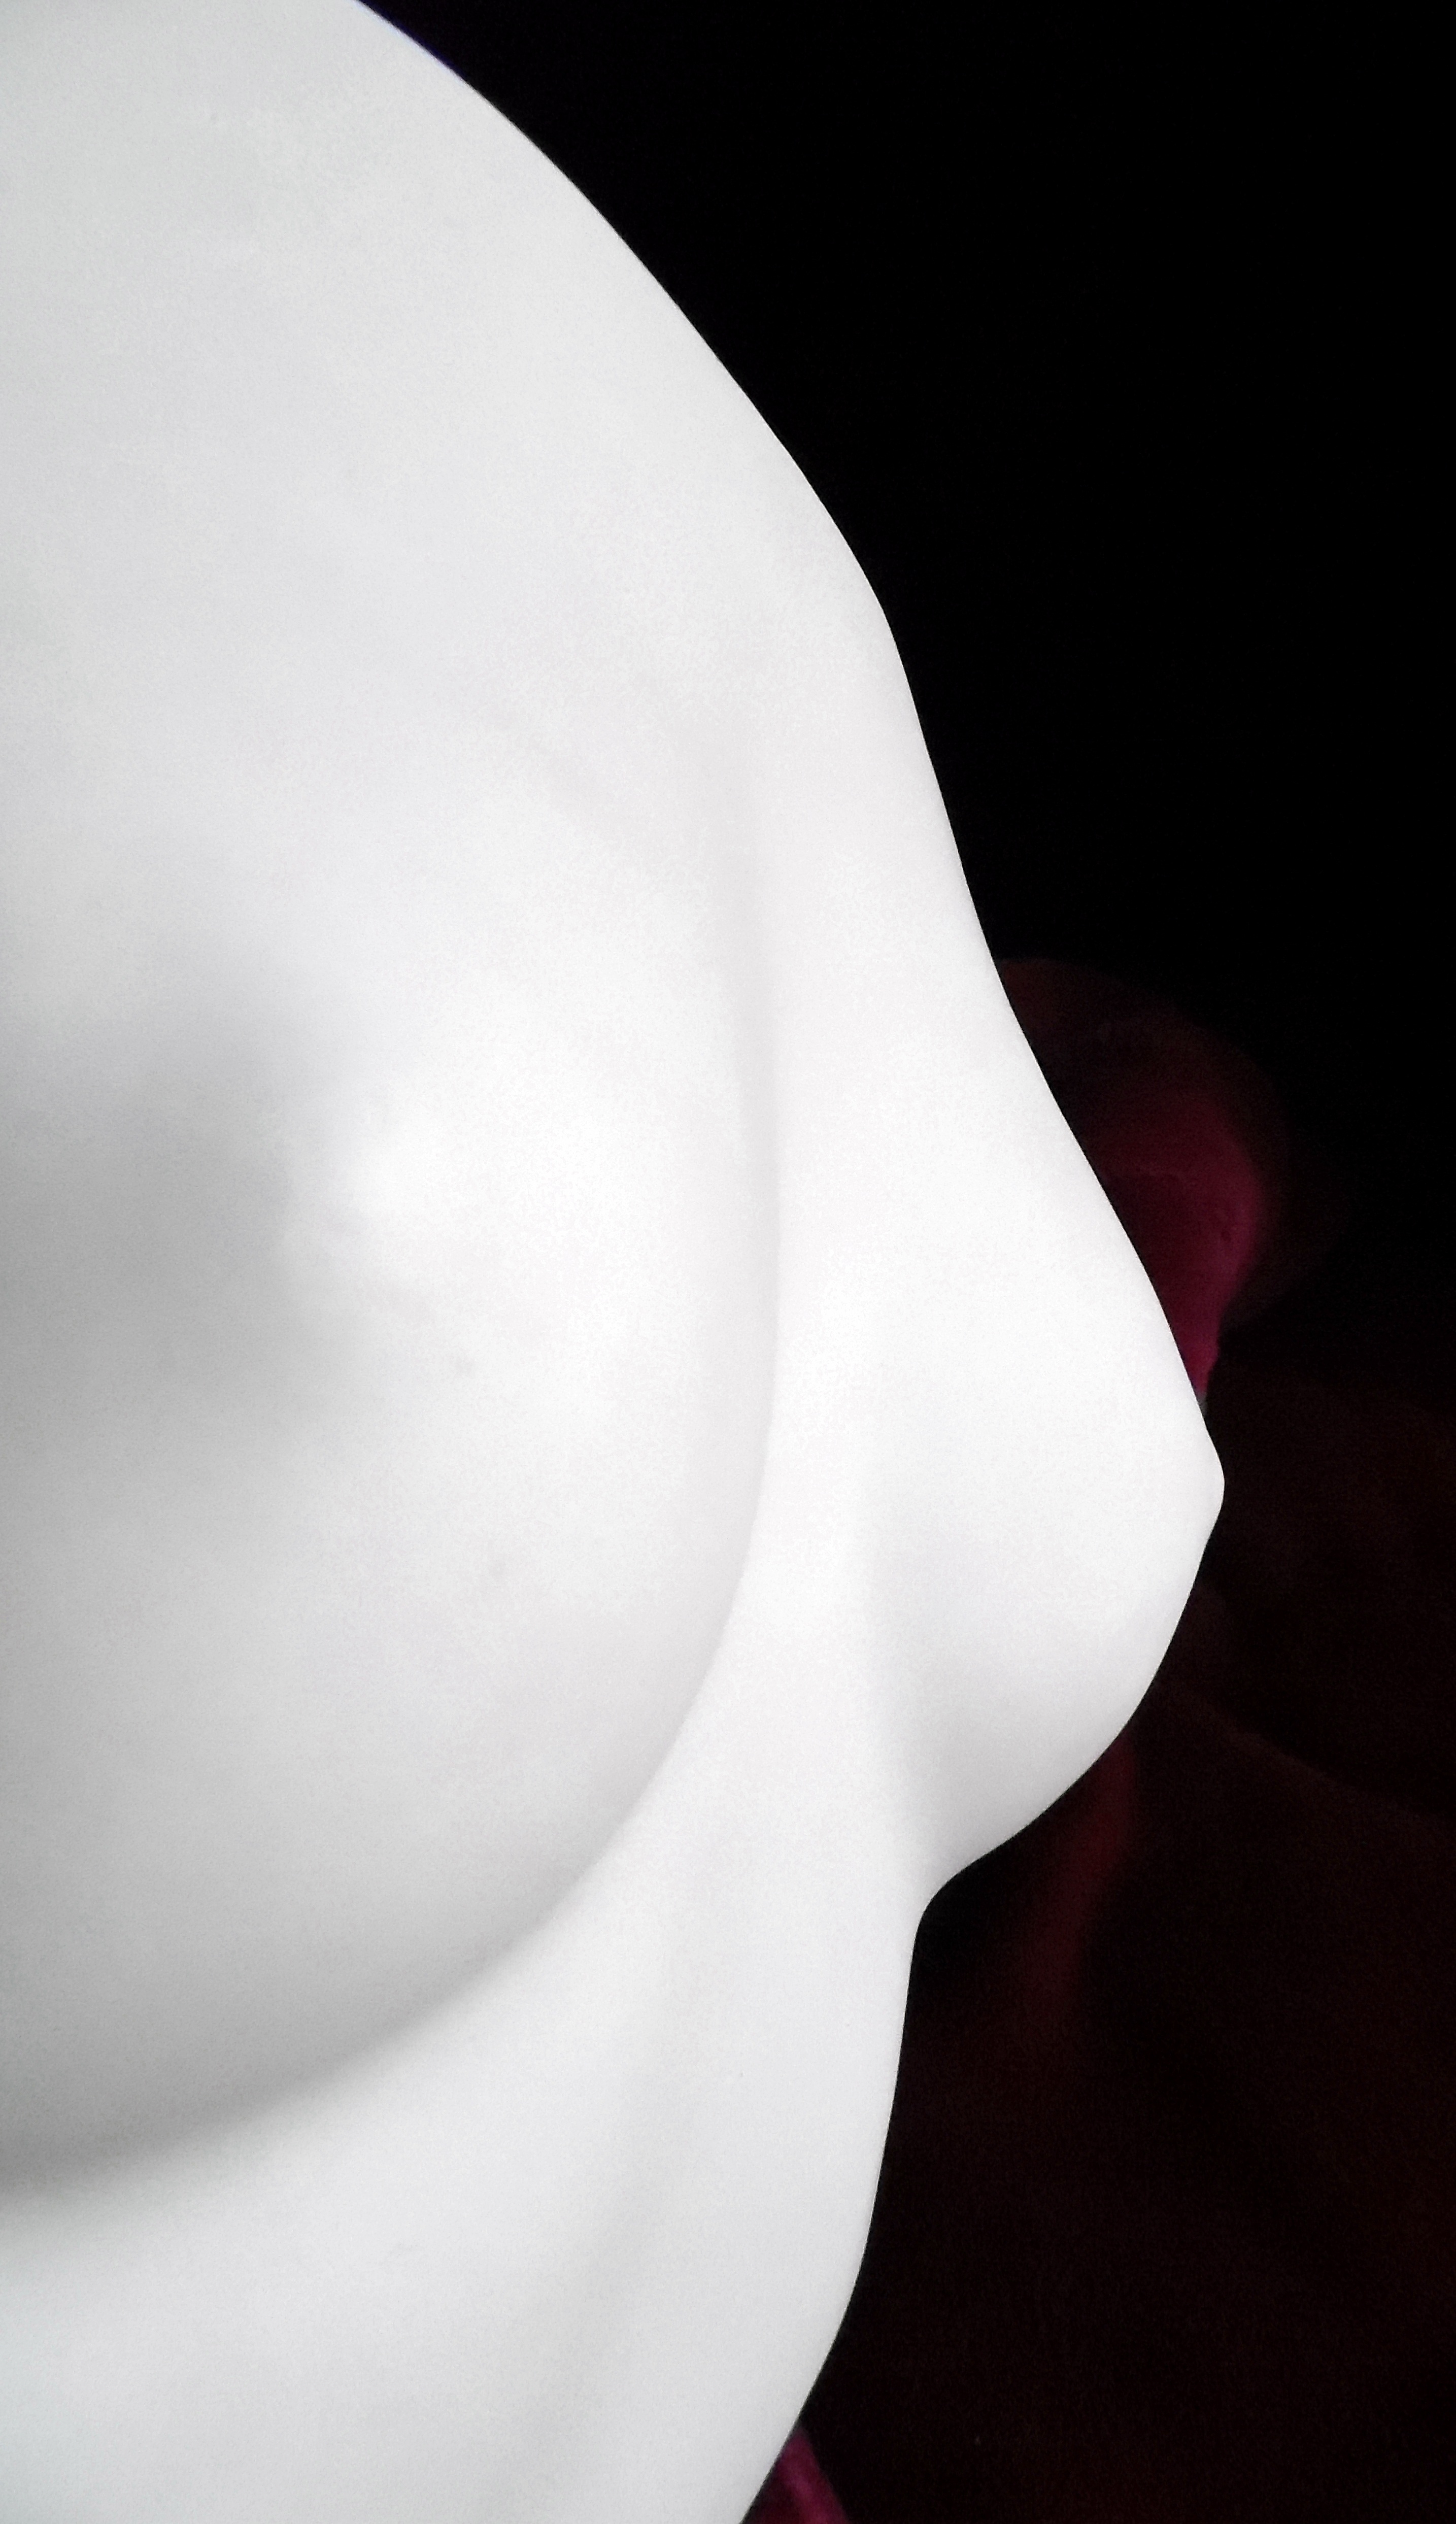
hand, person, light, black and white, woman, white, photography, flower, petal, female, decoration, young, red, color, ceramic, human, darkness, black, monochrome, lighting, artwork, close up, human body, nose, art, head, skin, pose, beautiful, sexy, pretty, organ, naked, shape, femininity, breast, charm, erotic, sensual, section, sensuality, macro photography, breasts, gypsum, bosom, part of the body, sense, body impression, monochrome photography